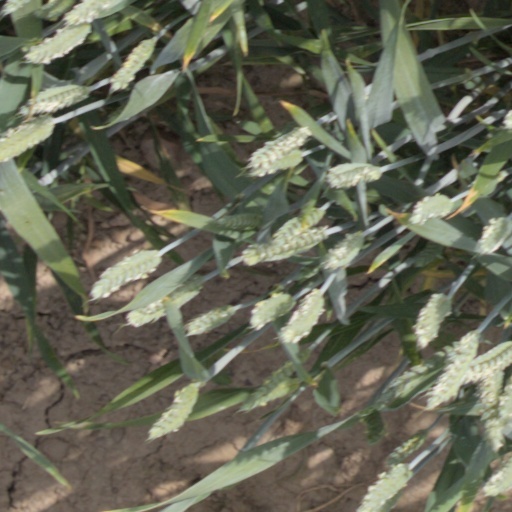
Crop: wheat